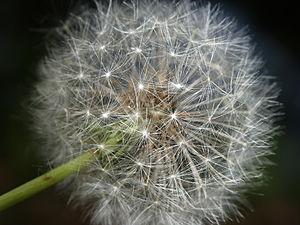
Taraxacum est un genre de plantes dicotylédones anémochores appartenant à la vaste famille des Asteraceae.
Un pappus, appelé aussi aigrette, est une petite touffe ou un faisceau de poils ou de soies qui surmontent certains akènes, notamment chez les Astéracées, afin de permettre une dispersion optimale par le vent, à l'instar d'un parachute, mais aussi par les animaux. Ce pappus est ainsi adapté à l'anémochorie et à la zoochorie.